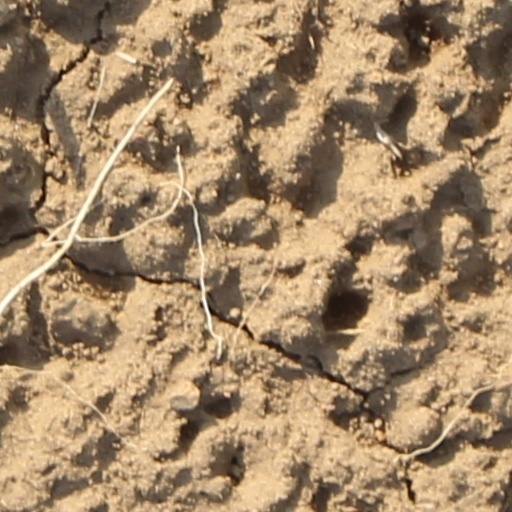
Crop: wheat